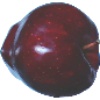
Label: Apple Red Delicious 1